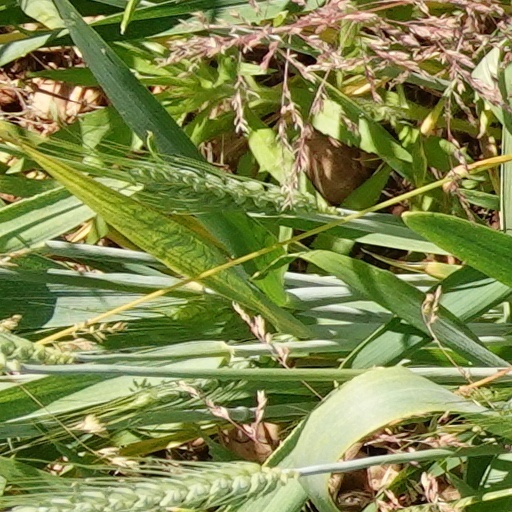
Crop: wheat